Tire war

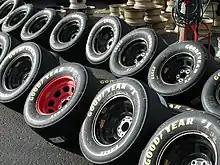
Goodyear has been the official tire supplier of NASCAR since 1954.

When NASCAR was founded in 1948, it sourced tires solely from Firestone. In 1954, Goodyear entered the sport. For the next two decades, both tire manufacturers would claim race victories and speed records until Firestone left NASCAR in 1974. In the late 1960s, the deaths of Jimmy Pardue and Billy Wade spurred both Goodyear and Firestone to manufacture the "Inner Liner Safety Spare," also known to NASCAR as "Lifeguard": a second internal envelope to slow a failed tire's deflation and allow drivers to return to the pit. Conversely, controversy erupted at Talladega Superspeedway's 1969 debut race, when drivers experienced tire failures during practice, Firestone withdrew from the race, and Richard Petty led a driver walkout over safety concerns.